No. 13 Squadron RAF

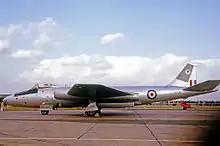

No. XIII Squadron reformed as No. 13 (Photographic Reconnaissance) Squadron on 1 September 1946 at RAF Ein Shemer, Palestine, when No. 680 Squadron was renumbered. Peace heralded the return to reconnaissance duties, with the unit flying the de Havilland Mosquito PR.34. Moving to Egypt, the squadron converted to the Gloster Meteor PR.10 in 1952 and by 1956 was operating the English Electric Canberra PR.7.